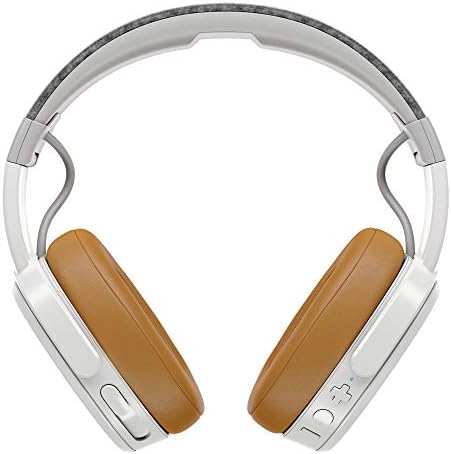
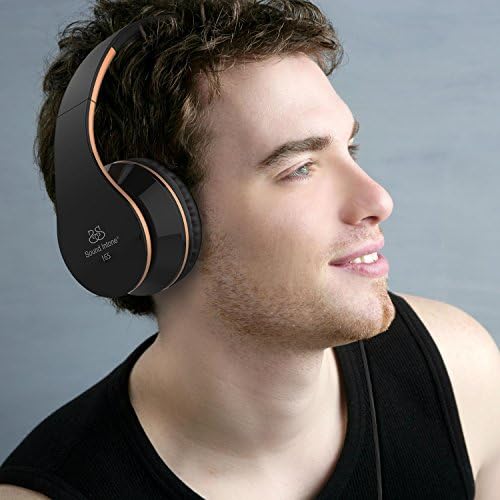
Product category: headphones
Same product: no